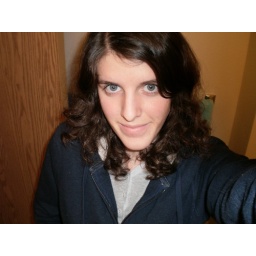
Hey it's me in my house clothes after doing a good amount of nothing all day!